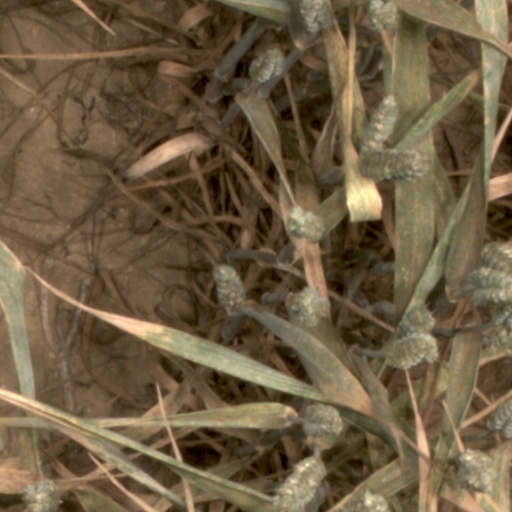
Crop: wheat